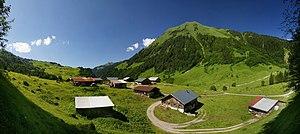
Panorama à 180 ° sur des alpages de Schoppernau, dans le Vorarlberg, en Autriche. Les deux alpages de Vorderhopfreben et Schalzbach visibles ici sont des stations intermédiaires entre la vallée et les alpages d'altitude. Sur la droite de l'image on peut voir le sommet de l'Üntschenspitze (2 135 m).